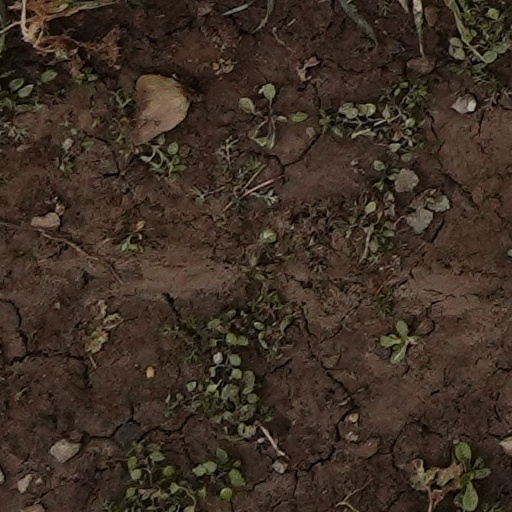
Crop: wheat